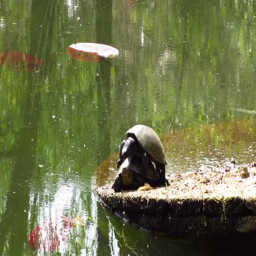
animal sitting on the wooden circle in a lake